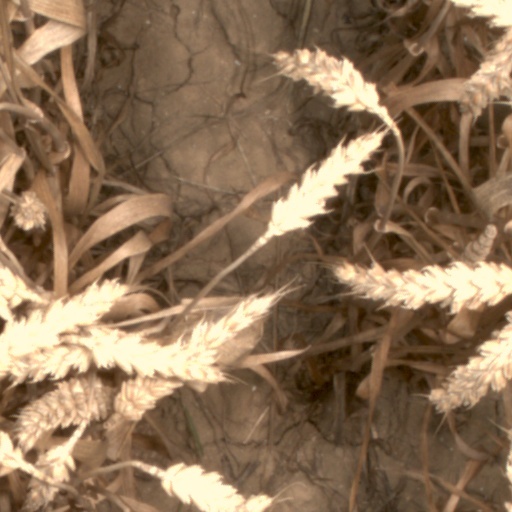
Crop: wheat